Una notte, un sogno

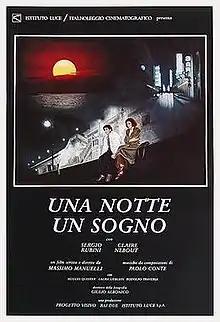
Theatrical release poster

Una notte, un sogno ("One night, a dream") is a 1988 Italian comedy film directed by Massimo Manuelli and starring Sergio Rubini.